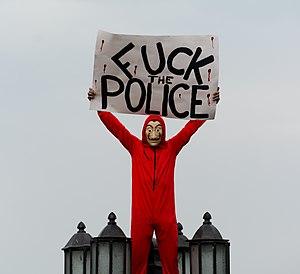
La casa de papel [la ˈkasa de paˈpel], ou La Maison de papier au Québec, est une série télévisée espagnole réalisée par Álex Pina et diffusée entre le 2 mai 2017 et le 23 novembre 2017 sur la chaîne Antena 3 en Espagne. Dans le reste du monde, la diffusion de la première saison – en deux parties – débute le 20 décembre 2017 sur Netflix et connaît un grand succès. Les troisième et quatrième parties, exclusives à Netflix, sont sorties respectivement le 19 juillet 2019 et le 3 avril 2020. Une cinquième partie sortira courant 2021.